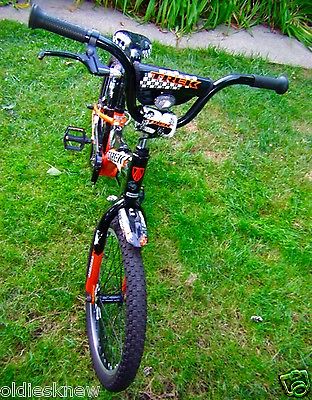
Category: bicycle